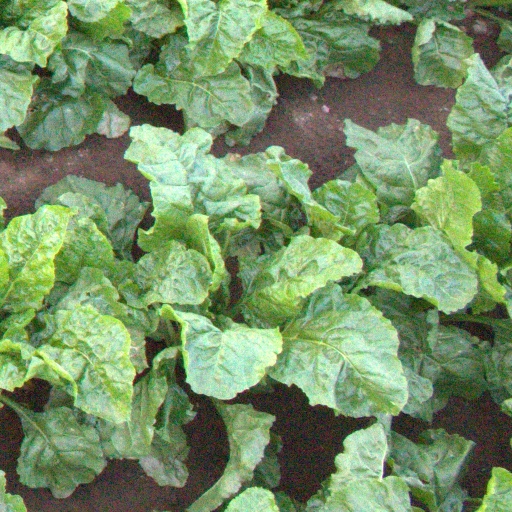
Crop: sugar beet